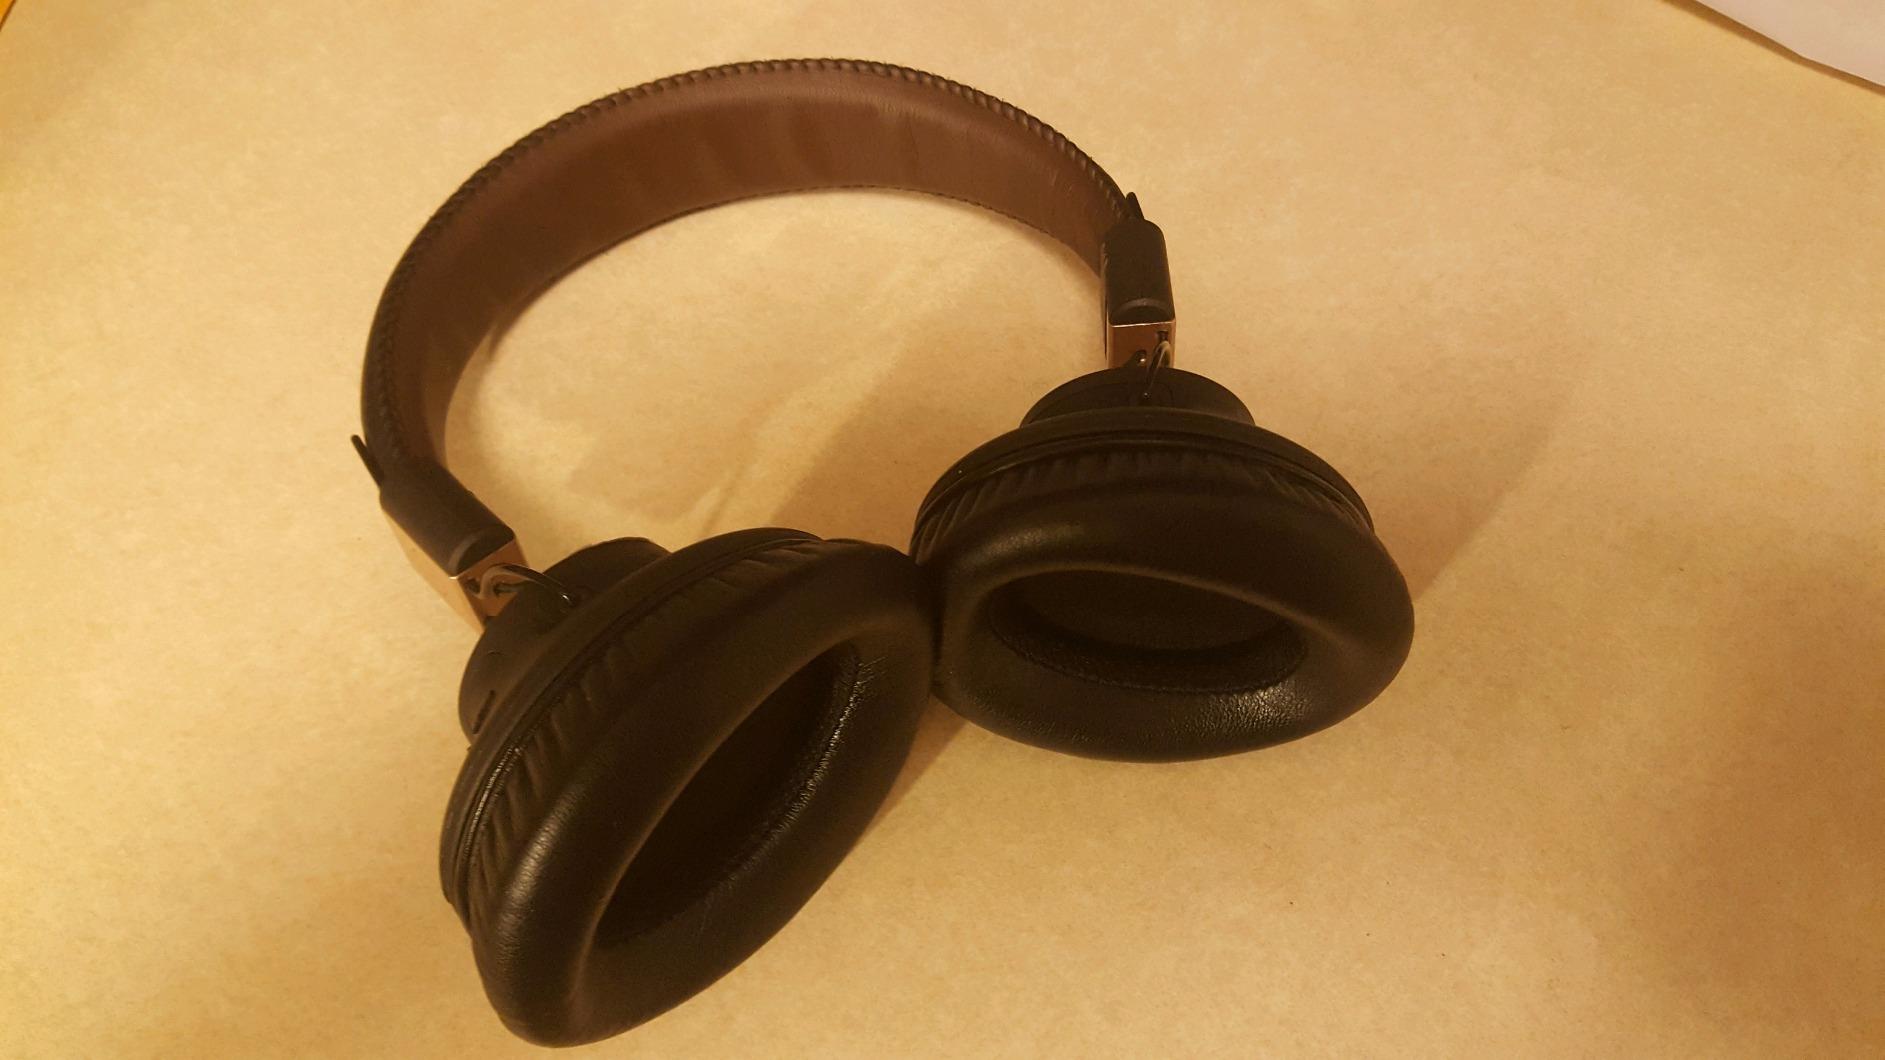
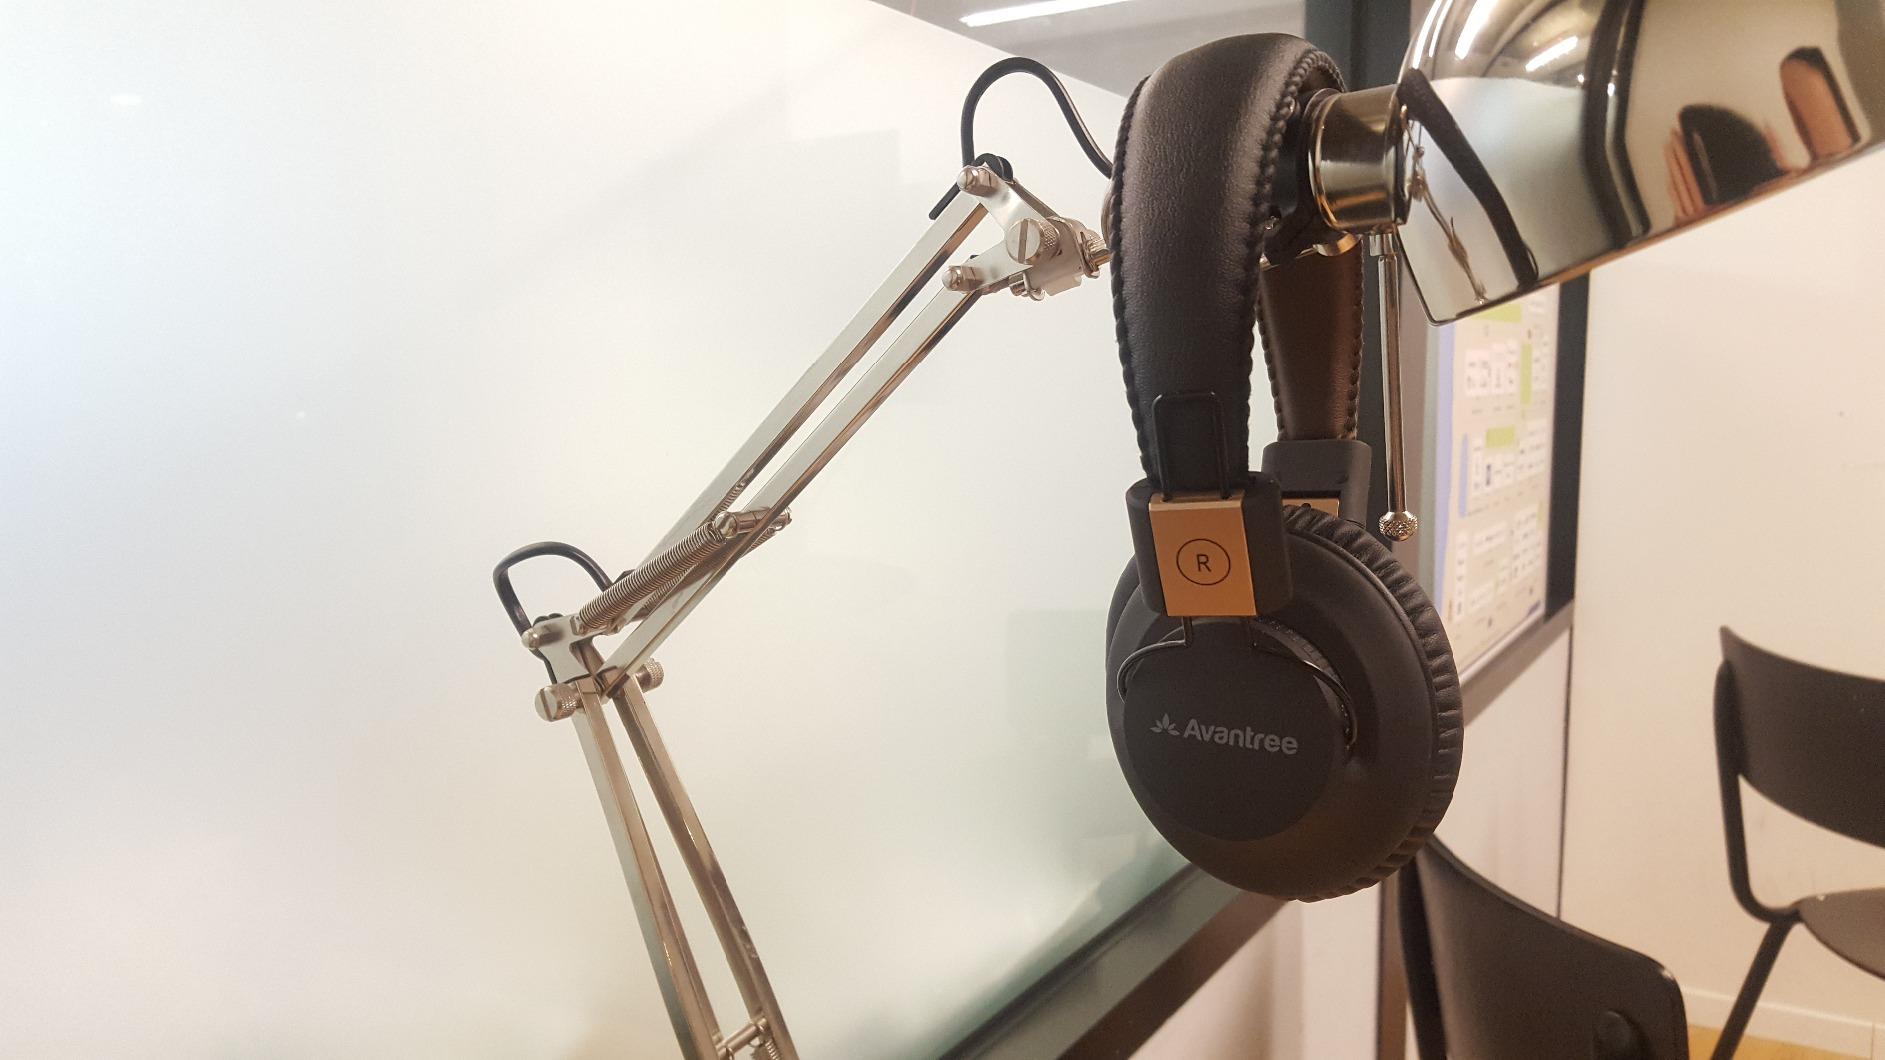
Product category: headphones
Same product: yes